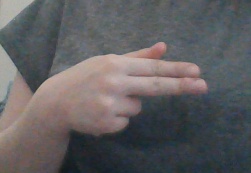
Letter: ghain